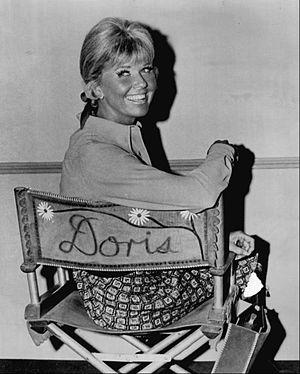
Doris Day comédie en France ou Qué serà serà au Québec est une série télévisée américaine de 128 épisodes de 22 à 26 minutes, créée par James Fritzell et diffusée entre le 24 septembre 1968 et le 19 février 1973 sur le réseau CBS.